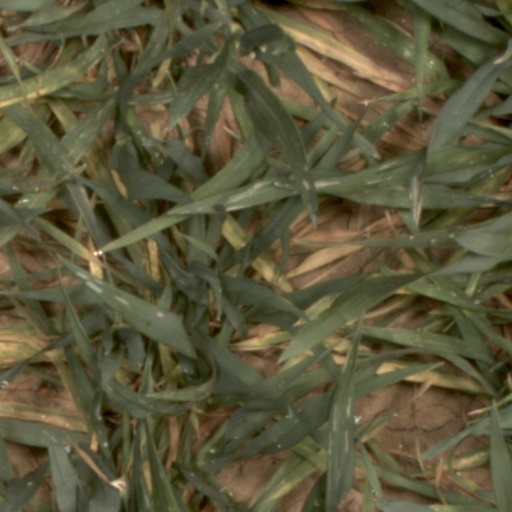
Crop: wheat